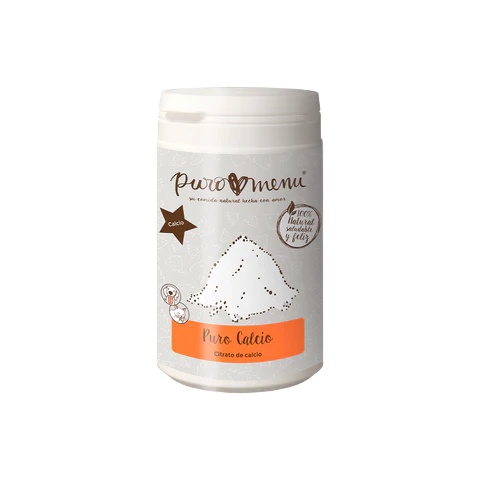
Puromenu - Puro calcio (citrato de calcio) 150g
Si estás dando una dieta natural cruda o cocida casera es muy importante asegurar el aporte de calcio. Una opción es servir huesos carnosos. Sin embargo, hay cuidadores que prefieren no servir huesos o a los peludos, sobre todo a los gatos, no les gusta roer huesos. Nuestro Puro Calcio es e specialmente indicado para dietas caseras crudas o cocidas p ara asegurar la cantidad de calcio necesaria. No contiene nada de fósforo ni otros mineral. Ingredientes : Citrato de calcio (100%) Aditivos nutricionales: Cero aditivos sintéticos, 100% natural de verdad Componentes analíticos: Calcio 21,1% Dosis: En una cuchara medidora rasa caben aproximadamente 3g de producto. Gatos y Perros muy pequeños (aprox. 5 kilos de peso corporal): aprox. 1,7 - 2,3 gramos al día (media cuchara medidora). Perros pequeños (aprox. 10 kilos de peso corporal): aprox. 3,4 gramos al día (1 cuchara medidora rasa). Perros medianos (aprox. 25 kilos de peso corporal): aprox. 7,1 gramos al día (2 cucharas medidoras). Perros grandes (aprox. 50 kilos de peso corporal): aprox. 11,5 gramos al día (3,5 cucharas medidoras). Estas cantidades no aplican a perras y gatas embarazadas, lactantes ni cachorros. Por favor contactar el equipo de Puromenu o el personal de tu tienda para que te podamos calcular las cantidades exactas. Mezclar siempre con la comida. Nota adicional: 1g de polvo de citrato de calcio contiene aproximadamente 210mg de calcio. La necesidad diaria de calcio de perros y gatos adultos es de aproximadamente 50 – 90mg por kilo de peso corporal. Perras embarazadas y lactantes y cachorros tienen una necesidad de calcio diaria hasta 200mg por kilo de peso corporal.
Brand: Puromenu
Category: Animals & Pet Supplies > Pet Supplies > Pet Vitamins & Supplements > Calcium